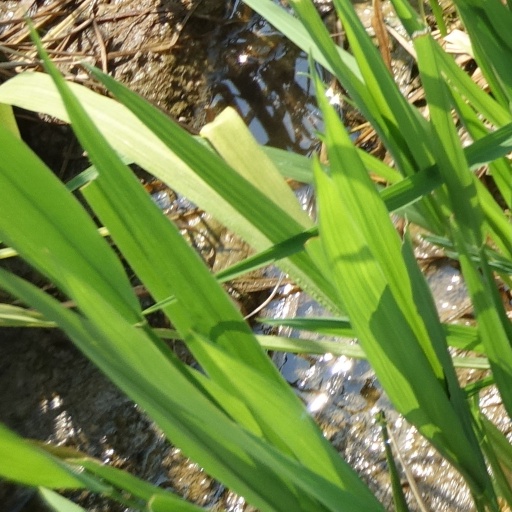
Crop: rice